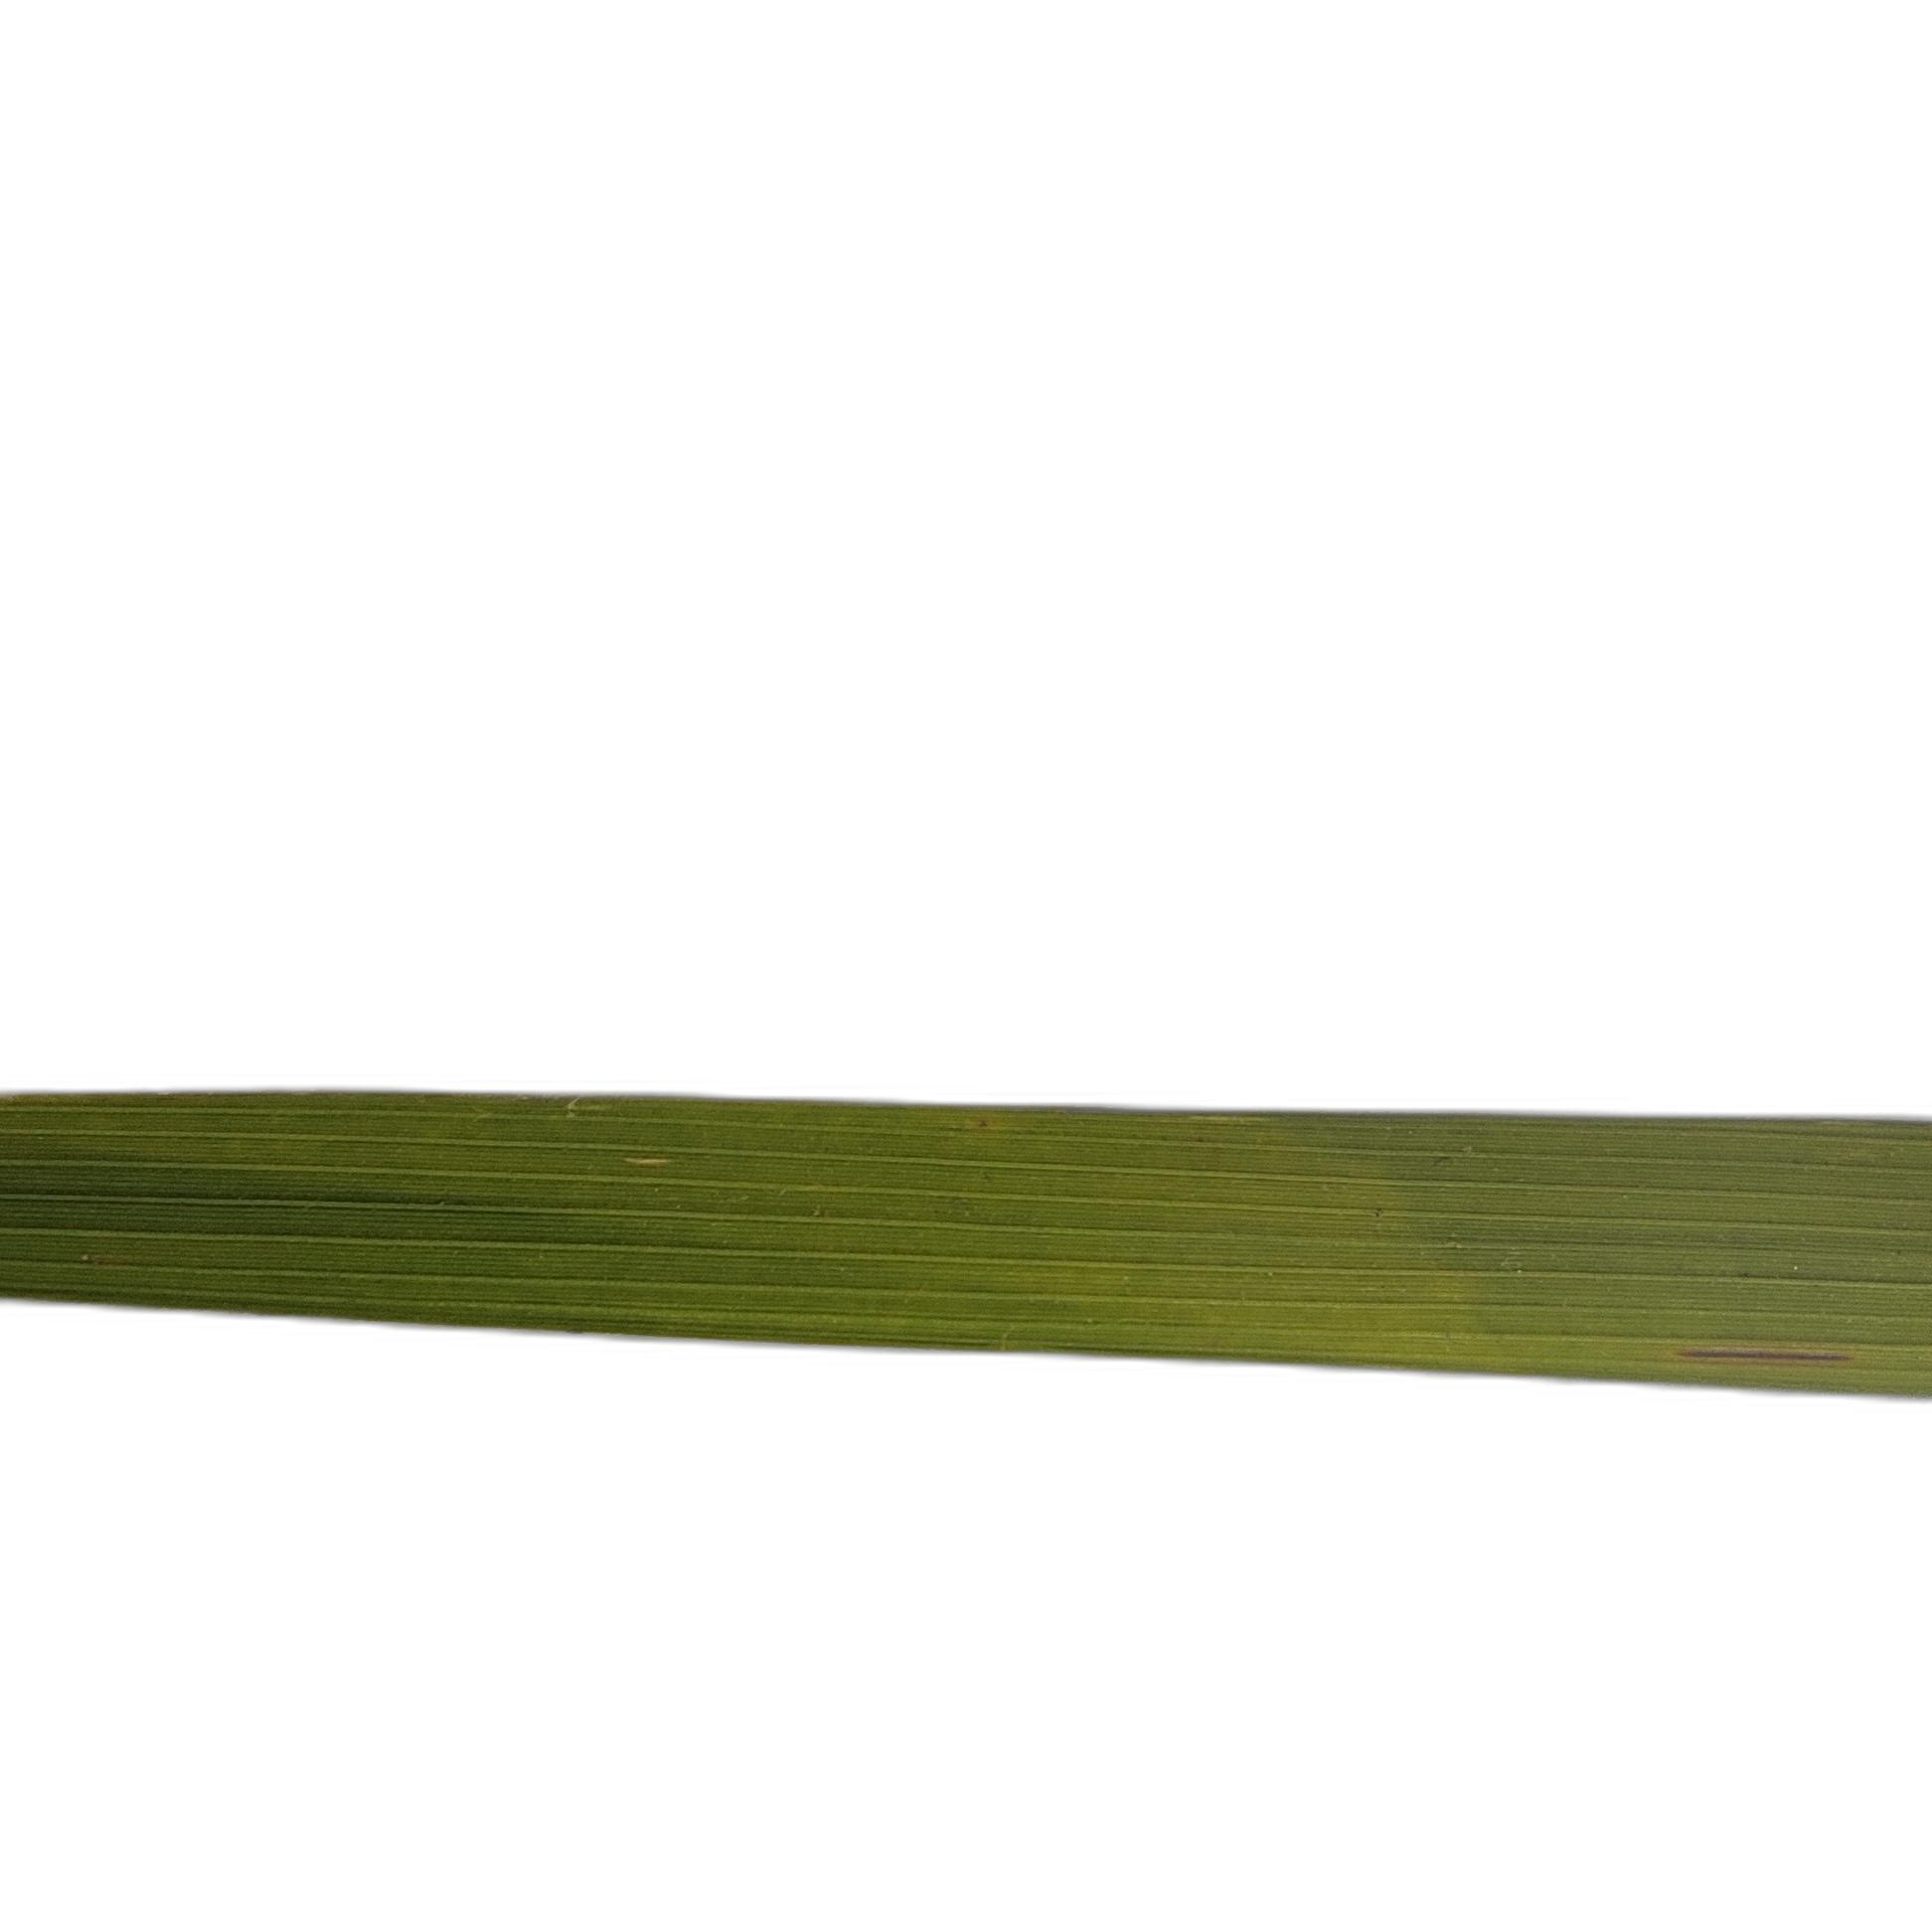
Label: Rice Blast